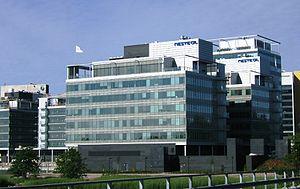
Le biogazole, ou biodiesel, est une énergie renouvelable, utilisée comme alternative au carburant pour moteur Diesel classique : gazole ou pétrodiesel.
Timo Vormala est un architecte finlandais.
Neste est une entreprise finlandaise spécialisée dans le raffinage. Neste est détenue à 50,1 % par l'État finlandais, la partie restante étant cotée à la bourse d'Helsinki et faisant partie de l'indice boursier OMX Helsinki 25. En 2017, le chiffre d'affaires de Neste s'est établi à 3,6 milliards d'euros.